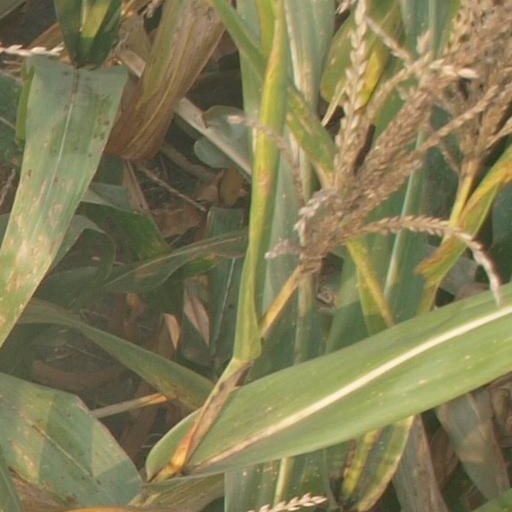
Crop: maize; corn